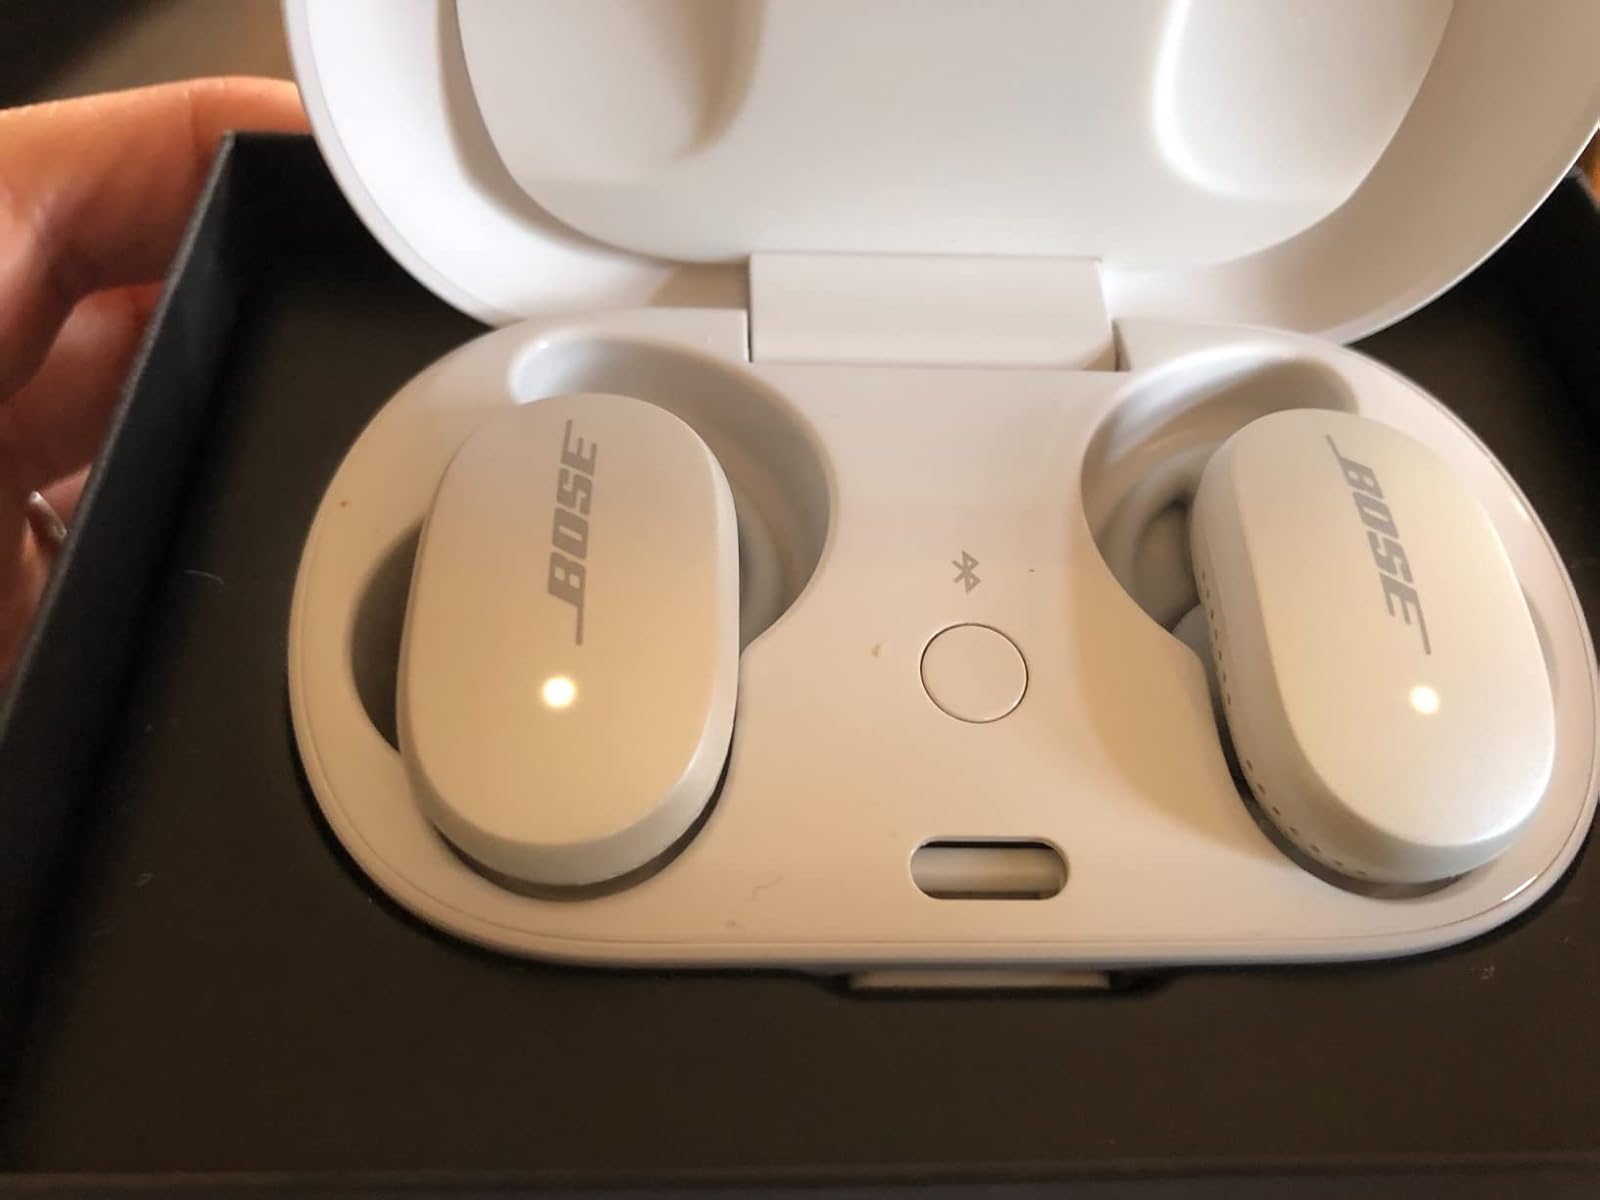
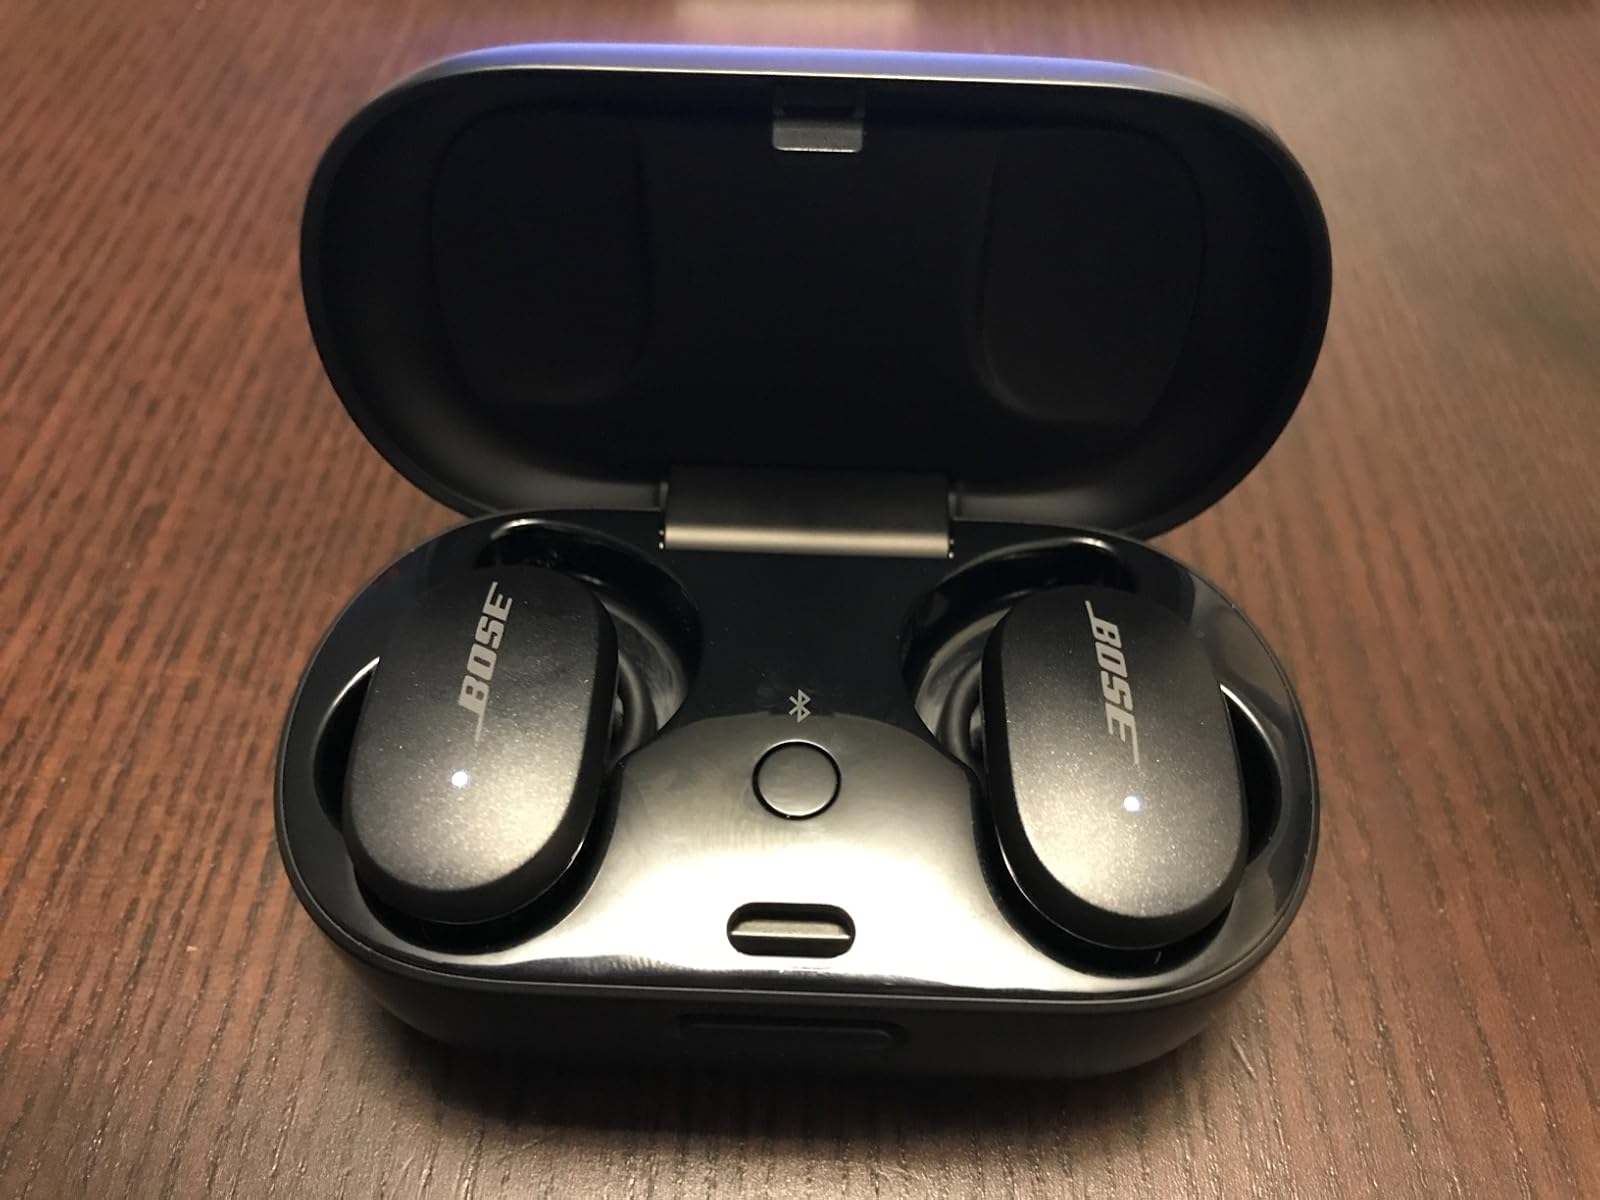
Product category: earbuds
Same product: no